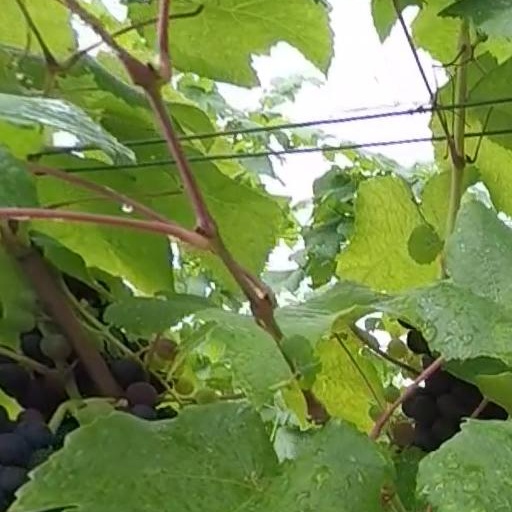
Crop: grape